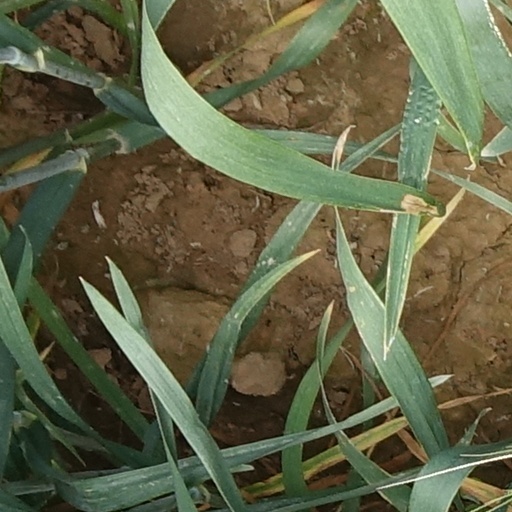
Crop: wheat